Alfred Amadu Conteh

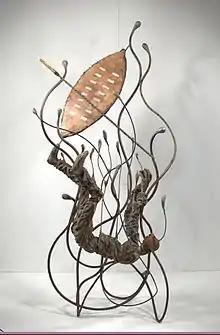
Sink by Alfred Amadu Conteh

Alfred Amadu Conteh began exhibiting in 2003 and since then he has participated in over 12 solo exhibitions and many group exhibitions. Conteh's work has caused controversial responses in some instances. His exhibition at Tubman Museum in 2015 in Macon, Georgia, caused a stir amongst religious leaders who found his piece "Preacher Pimp" offensive. "Conteh's "pimp" series features a variety of people and their wrongdoings to others. Among those included are the "Athlete Pimp," “Property-Owning Pimp" and "Mother Pimp." The series highlights the dark side of how we interact with others and treat them, Conteh said. "Preacher Pimp" reflects the religious leaders whose actions are unethical but isn't representative of all of church leaders, Conteh said."